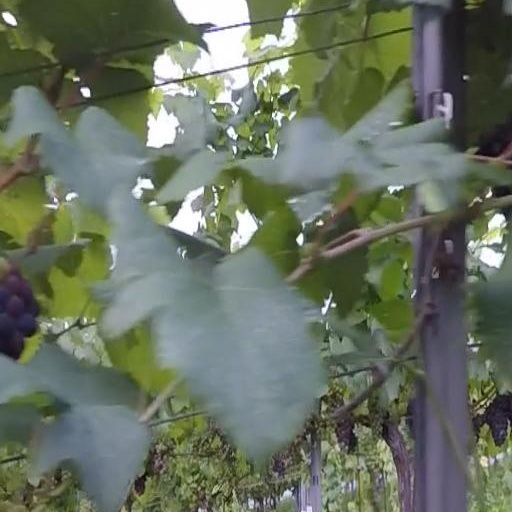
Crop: grape